Campanula

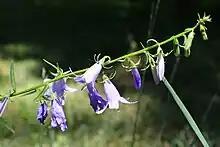
Unidentified "Campanula" in Tashkent Botanical Garden

The species include annual, biennial and perennial plants, and vary in habit from dwarf arctic and alpine species under 5 cm high, to large temperate grassland and woodland species growing to tall.